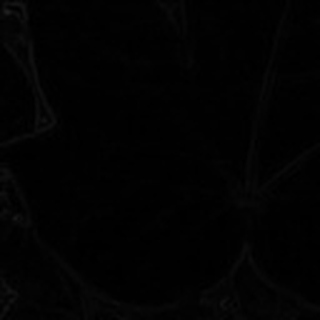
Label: healthy_cotton